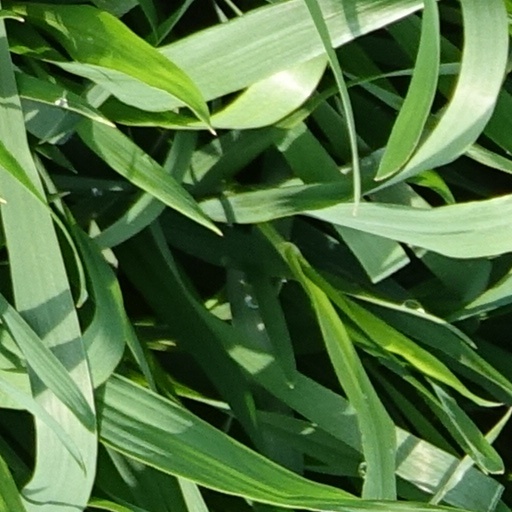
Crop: wheat